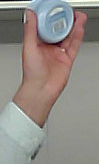
Product: nivea_baby